The Flame (1947 film)

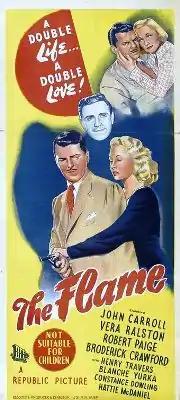
Theatrical release poster

The Flame is a 1947 American film noir crime film produced and directed by John H. Auer and starring John Carroll, Vera Ralston, Robert Paige and Broderick Crawford. It was made and distributed by Republic Pictures.